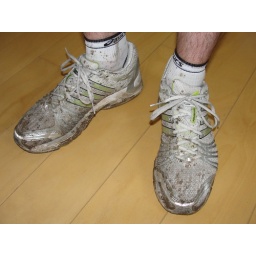
after running through flooded trails and roads in China Camp State Park